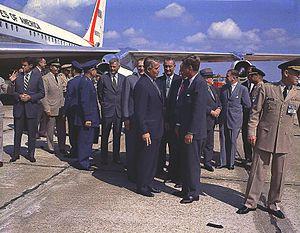
We choose to go to the Moon est une tagline de l'Address at Rice University on the Nation's Space Effort, un discours du président des États-Unis John Fitzgerald Kennedy prononcé le 12 septembre 1962 à l'université Rice, à Houston, dans lequel il promet de voir un Américain poser le pied sur la Lune avant la fin des années 1960 dans le cadre du programme Apollo, reprenant et élargissant l'idée exprimée un an plus tôt lors de son discours au Congrès.